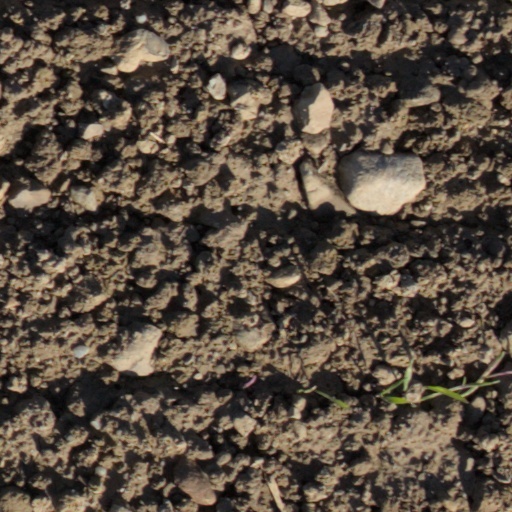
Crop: wheat